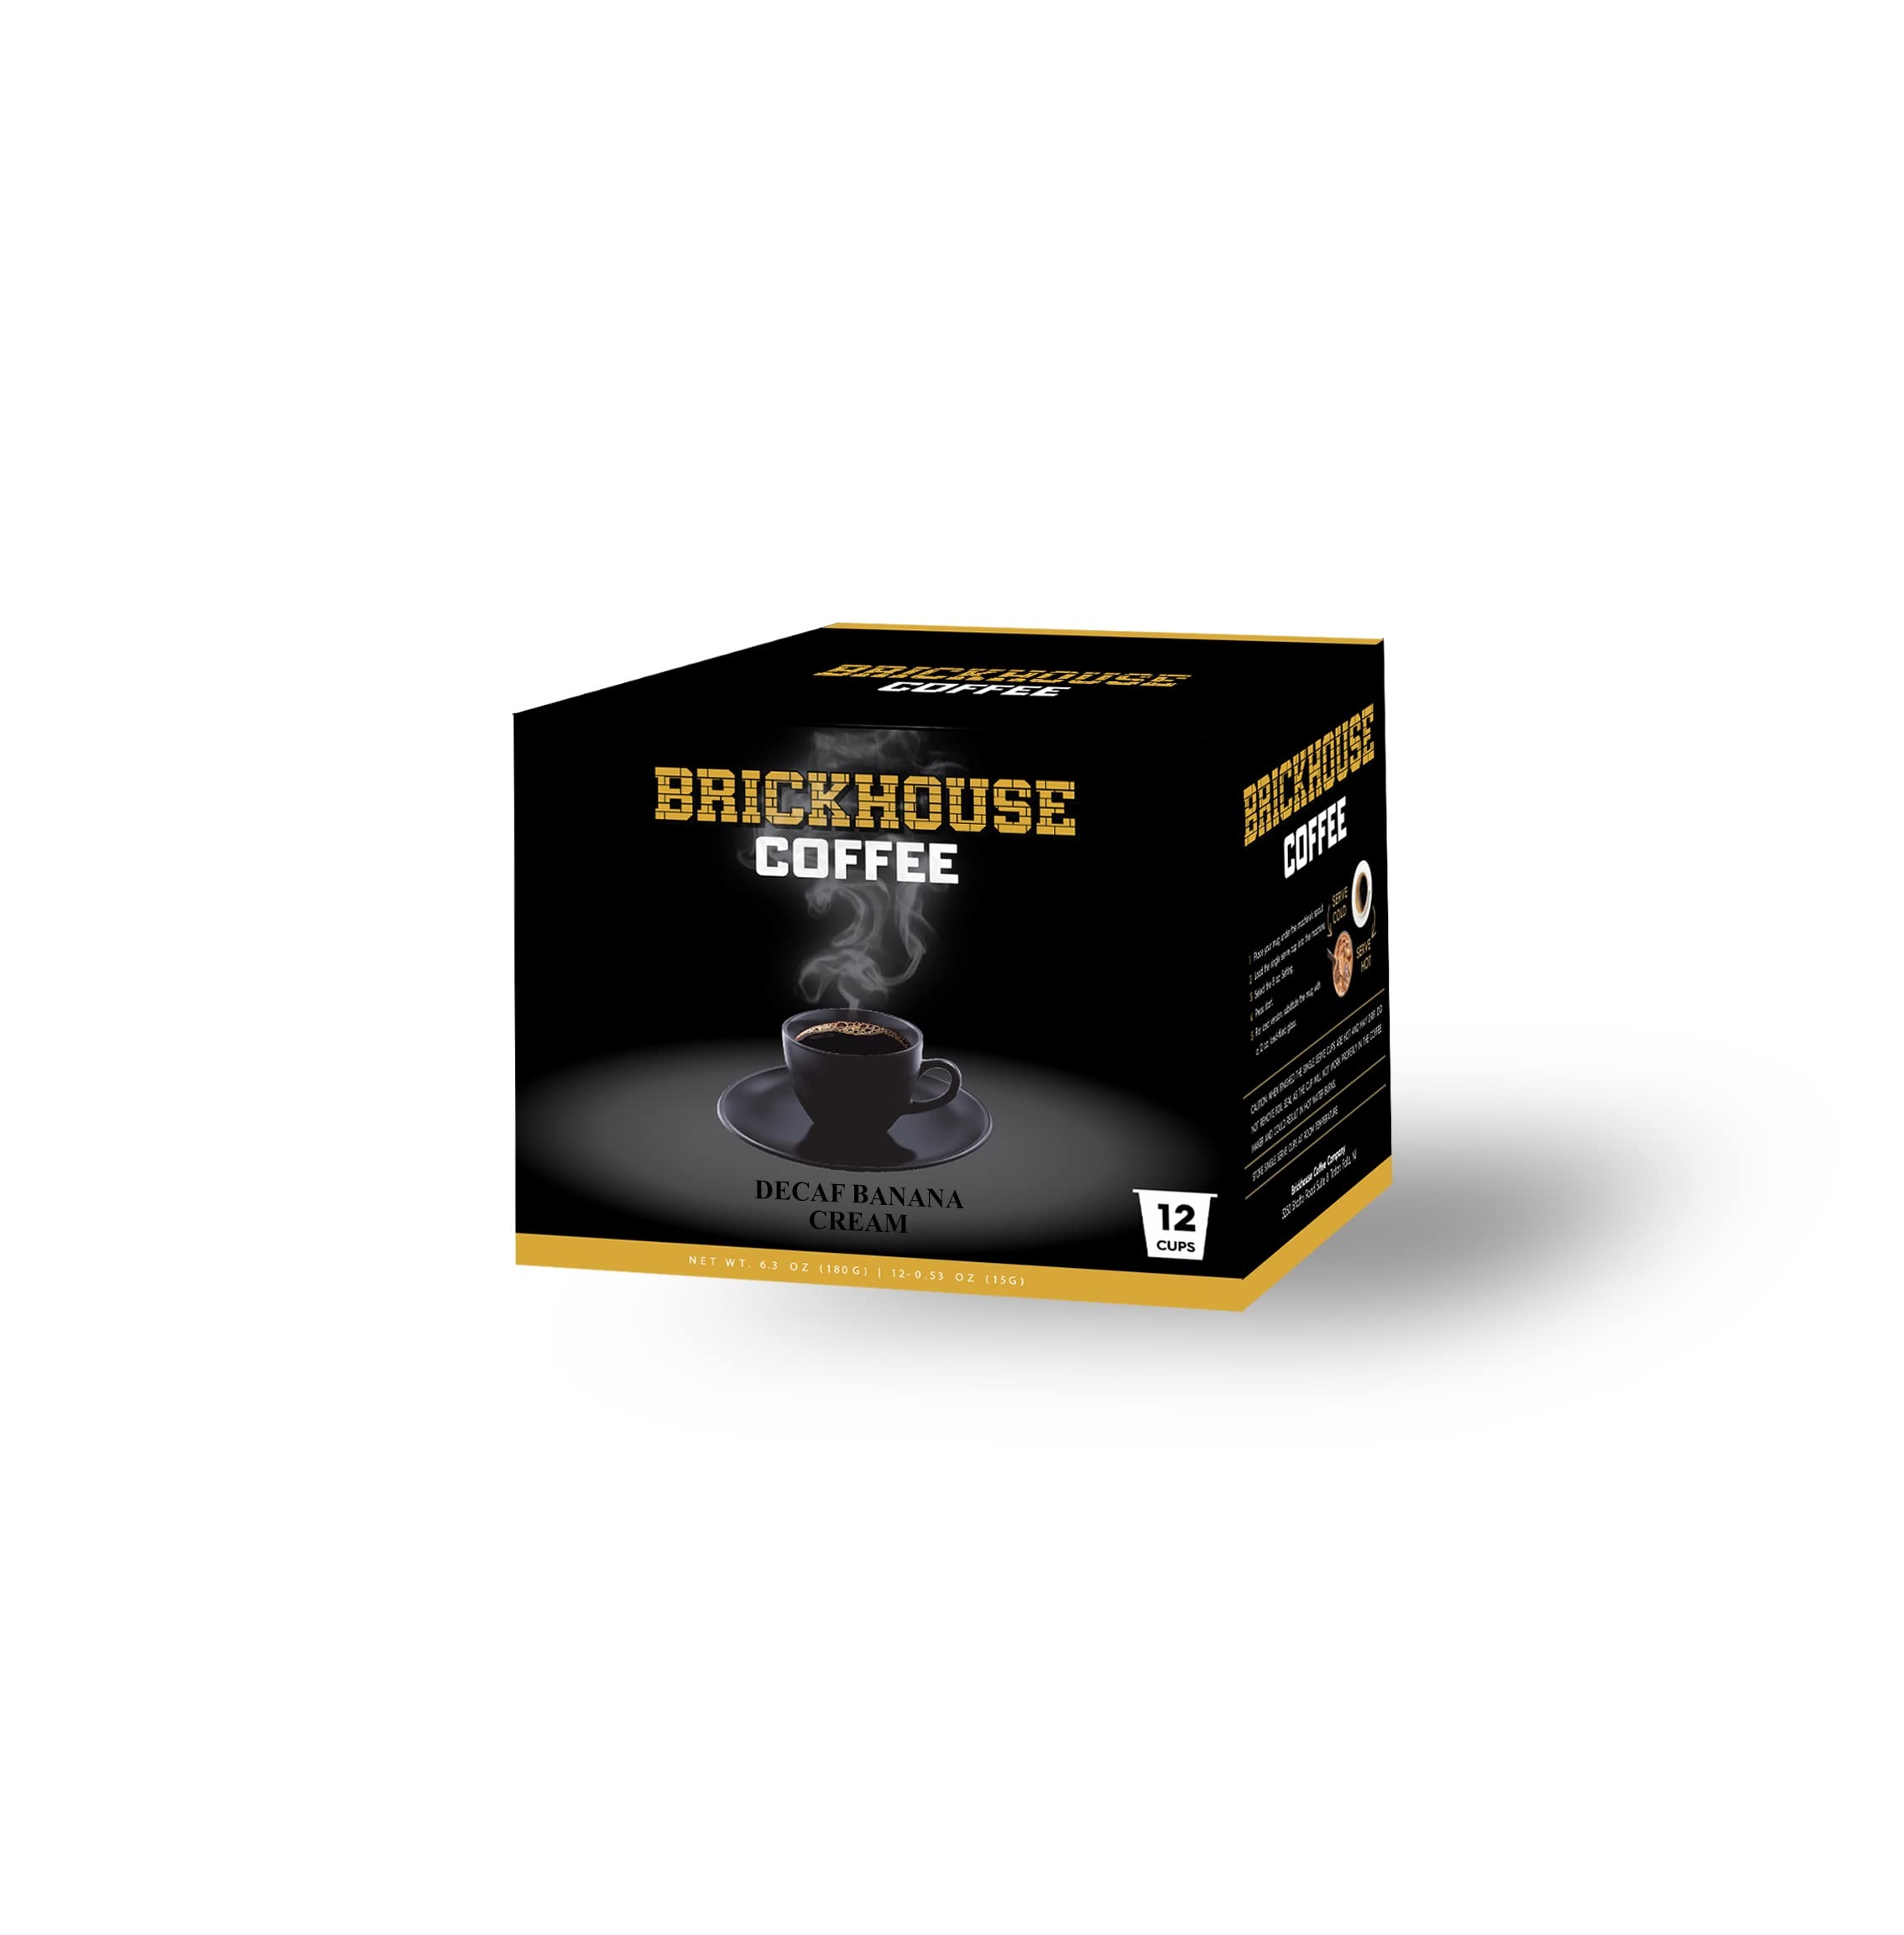
Item Name: Brickhouse Decaf Banana Cream Flavored Coffee Pods – 12 Count Single Serve Cups Compatible with Keurig Brewers – Smooth, Creamy Medium Roast Gourmet Coffee
Bullet Point 1: Banana Cream Flavor: A smooth and creamy decaf coffee with the flavor of ripe banana and a hint of vanilla custard.
Bullet Point 2: Medium Roast, Caffeine-Free: Decaffeinated for anytime enjoyment with mellow body and rich aroma.
Bullet Point 3: Compatible with Keurig Brewers: Single serve pods work in Keurig brewing systems for quick, easy brewing.
Bullet Point 4: Perfect for Evening or Dessert: A comforting, flavorful choice for a sweet coffee break without the buzz.
Bullet Point 5: Top Quality Coffee: A truly great cup of coffee starts with a truly great bean. Brickhouse Coffee only uses the best quality green coffee beans from around the world. Through custom roasting, blending, and packaging, our products are made to meet the individual needs of our customers.
Product Description: Brickhouse Decaf Banana Cream Flavored Coffee Pods deliver all the creamy sweetness of banana custard—without the caffeine. This smooth, medium roast features the tropical flavor of ripe banana with subtle vanilla notes, making it the perfect choice for an indulgent cup any time of day. Crafted using premium decaffeinated green coffee beans, each pod is roasted in small batches to ensure consistency, flavor, and freshness. Whether you're winding down in the evening or simply looking for a flavorful caffeine-free option, this dessert-inspired blend satisfies. Compatible with Keurig brewers, these single serve pods make it easy to enjoy rich, comforting coffee at home or in the office. Each box contains 12 single serve pods, individually sealed to preserve peak flavor and aroma.
Value: 12.0
Unit: Count

Price: 12.44